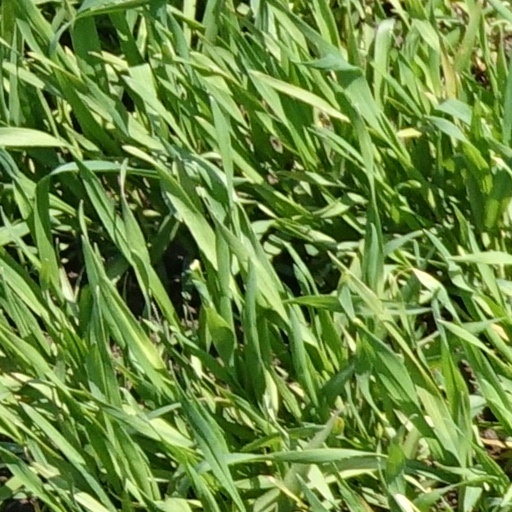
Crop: wheat